Battle of Gol-Zarriun

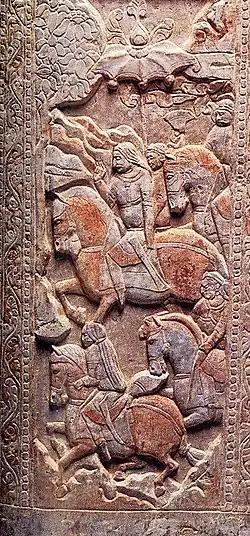
Turkic horsemen on the Miho funerary couch, c.570 CE.

The Battle of Gol-Zarriun, also known as Battle of Bukhara, took place in c. 560 when the Sasanian Empire and the First Turkic Khaganate allied with each other against the Hephthalite Empire.